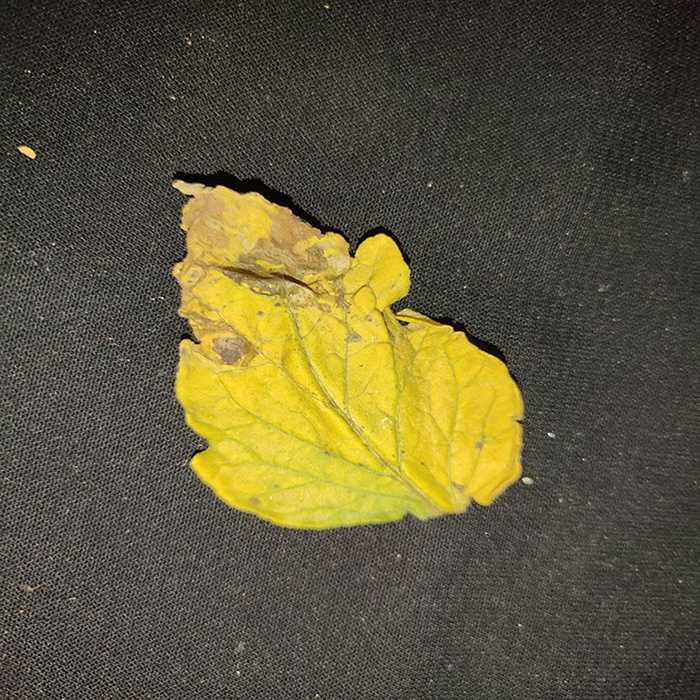
Plant: Tomato
Label: Tomato Bacterial spot